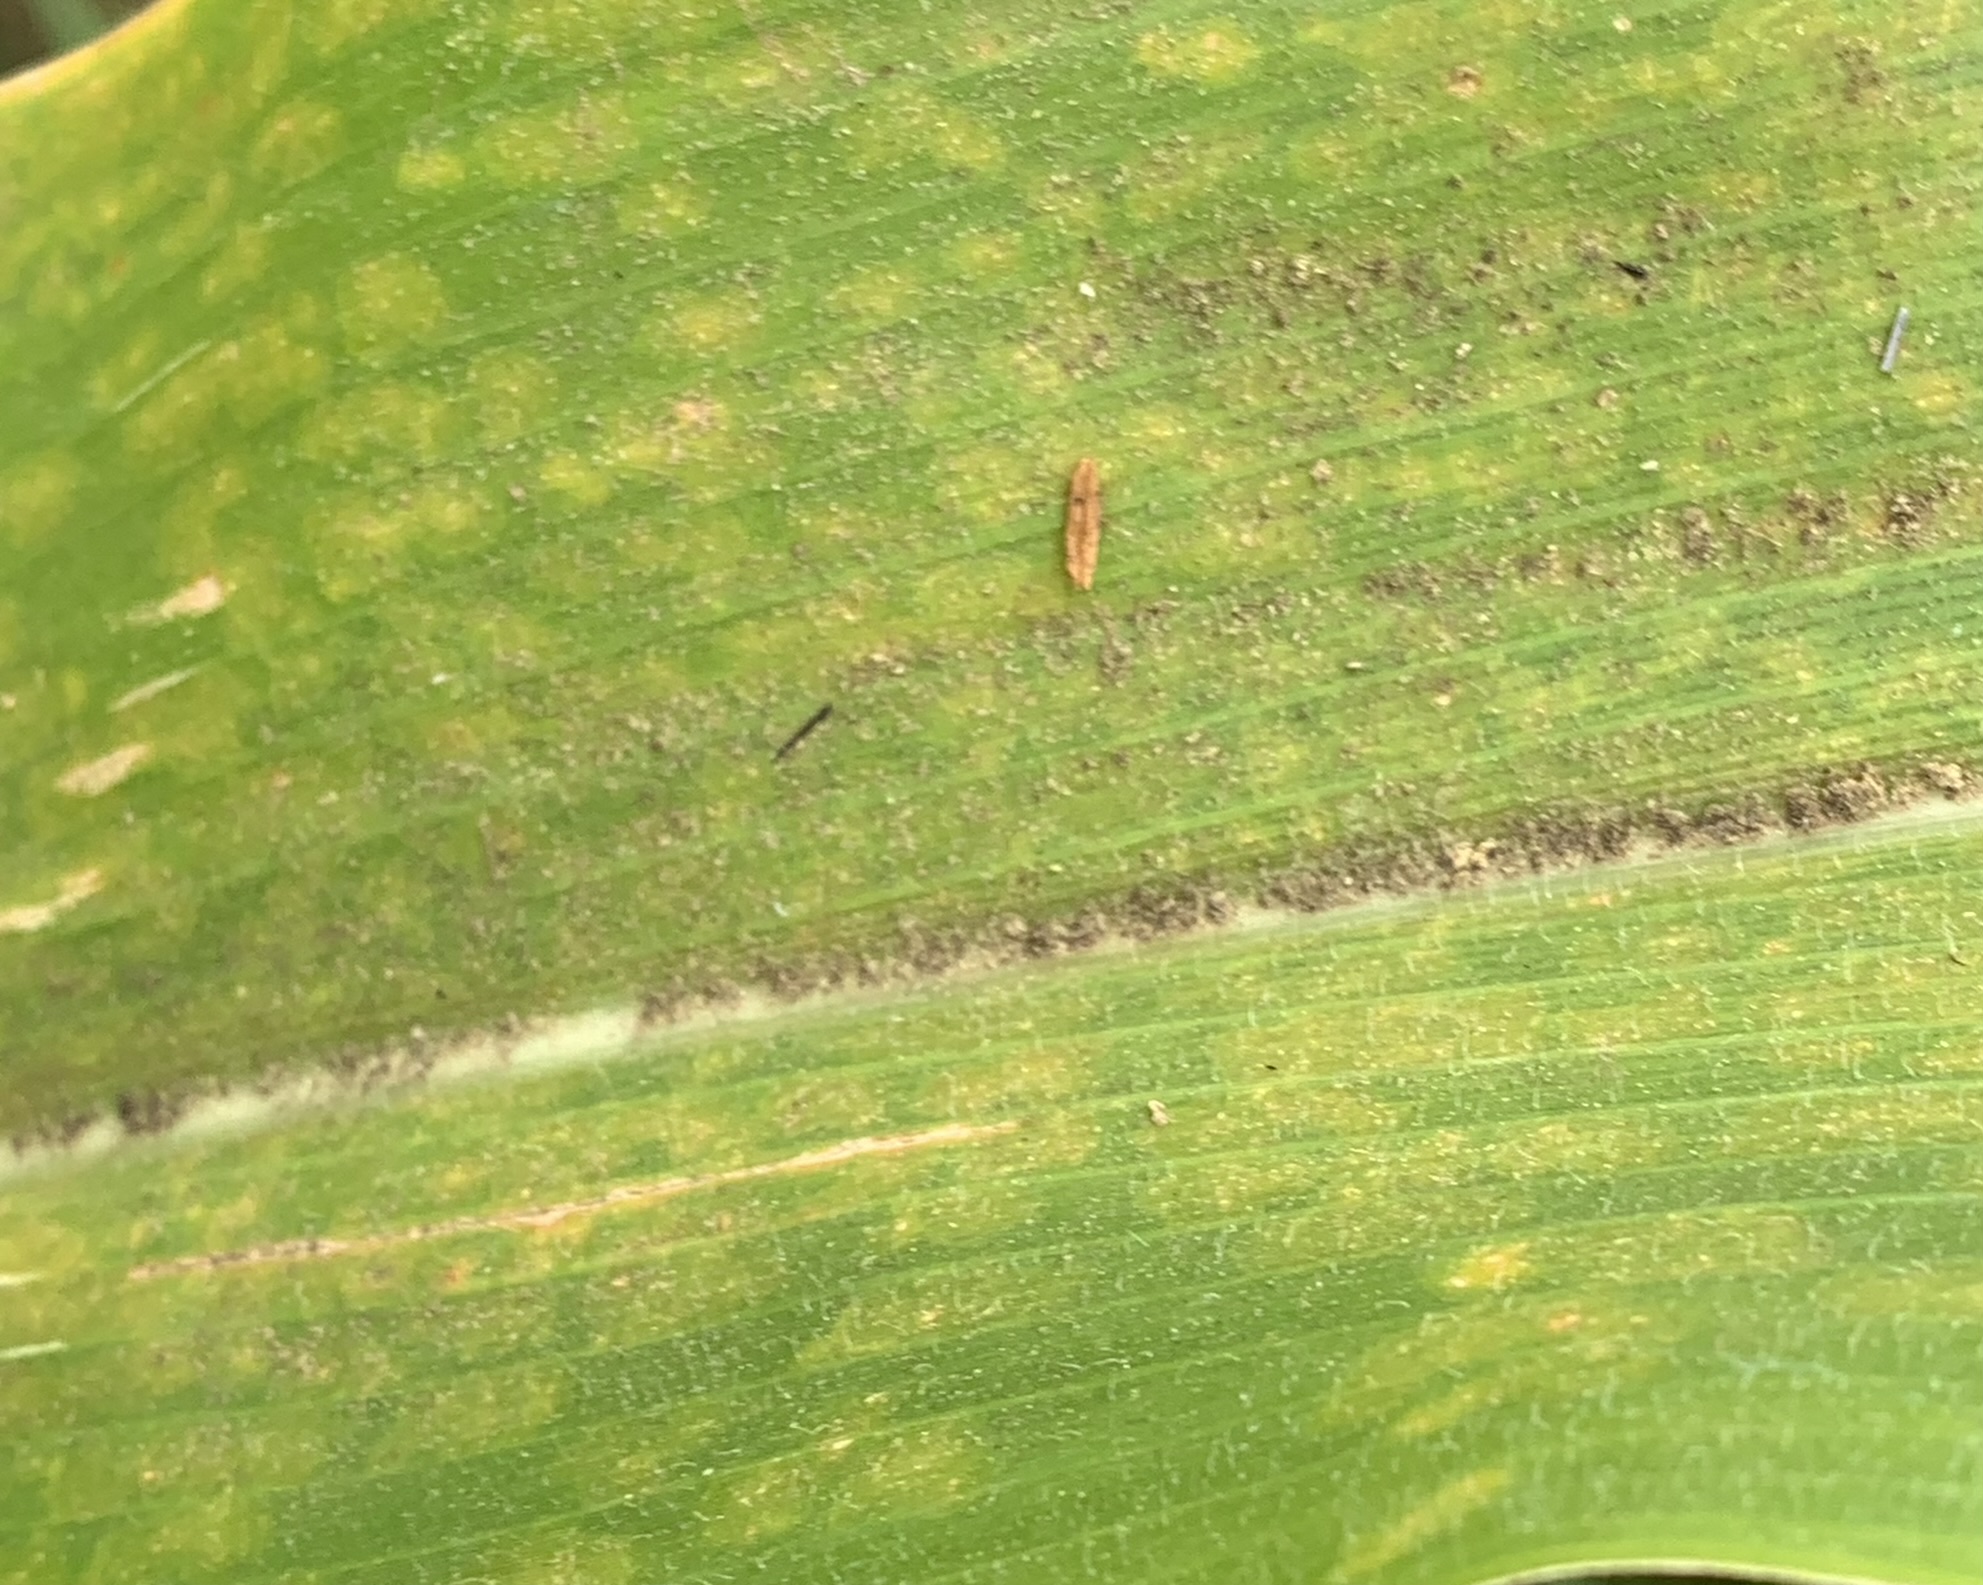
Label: MLN